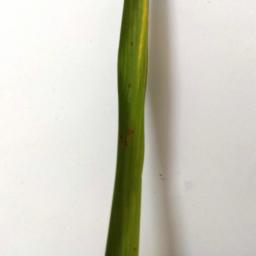
Label: Rice___Leaf_Blast